Vitry-en-Montagne

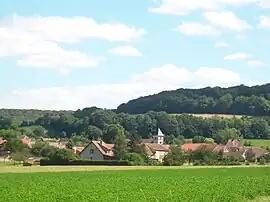
A general view of Vitry-en-Montagne

Vitry-en-Montagne is a commune in the Haute-Marne department in north-eastern France.